4450th Tactical Group

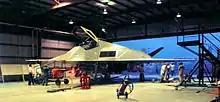
FSD-1, later F-117A 79-10780 inside a hangar prior to the first flight of the Nighthawk, June, 1981.

Meanwhile, Tactical Air Command (TAC) decided to set up a group-level organization to guide the F-117A to an initial operating capability. That organization became the 4450th Tactical Group (Initially designated "A Unit"), which officially activated on 15 October 1979 at Nellis AFB, Nevada. Its first home was an isolated corner of Nellis known as the Lake Mead Base, officially designated Nellis Area Two. Officially activated on 15 October 1979, by early 1980 a handful of officers and enlisted men recruited into the program and were told that they were laying the groundwork for a unit whose mission would be to run avionics tests and evaluations for A-7D Corsair II weapon systems.